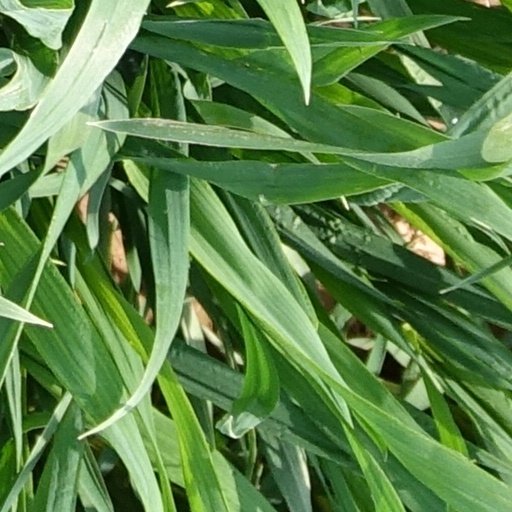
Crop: wheat